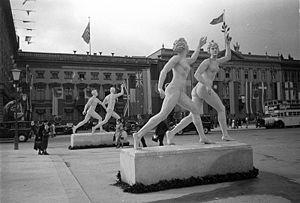
La condition féminine sous le Troisième Reich se caractérise par une politique visant à cantonner les femmes dans un rôle de mère et d'épouse et de les exclure de tout poste à responsabilité, notamment dans les sphères politiques ou universitaires. Si la politique nazie tranche nettement avec l'évolution émancipatrice de la république de Weimar, elle se distingue également de l'attitude patriarcale et conservatrice de l'Empire allemand. Depuis les réunions publiques électrisant des foules féminines, l'embrigadement des femmes au sein des organisations-satellites du Parti nazi, comme la Bund Deutscher Mädel ou la NS-Frauenschaft, est généralisé afin d'assurer la cohésion de la « communauté du peuple ».
Josef Jindřich Šechtl était un photographe tchèque. Il se spécialisa dans le photojournalisme et le portrait.
Les Jeux olympiques d'été de 1936, Jeux de la XIᵉ olympiade de l'ère moderne, ont été célébrés à Berlin, en Allemagne du 1ᵉʳ au 16 août 1936. La capitale allemande fut désignée pour la seconde fois comme pays organisateur, mais les Jeux olympiques de 1916 avaient été annulés en raison de la Première Guerre mondiale.
Le Nationalsozialistischer Reichsbund für Leibesübungen, « Fédération Nationale-Socialiste pour l'Éducation Physique », jusqu'à 1938, était l'organe de gestion et de contrôle des activités sportives au sein du Troisième Reich.